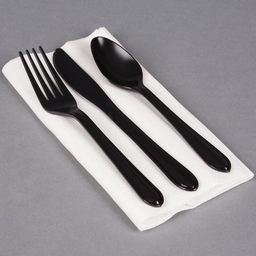
Label: plastic